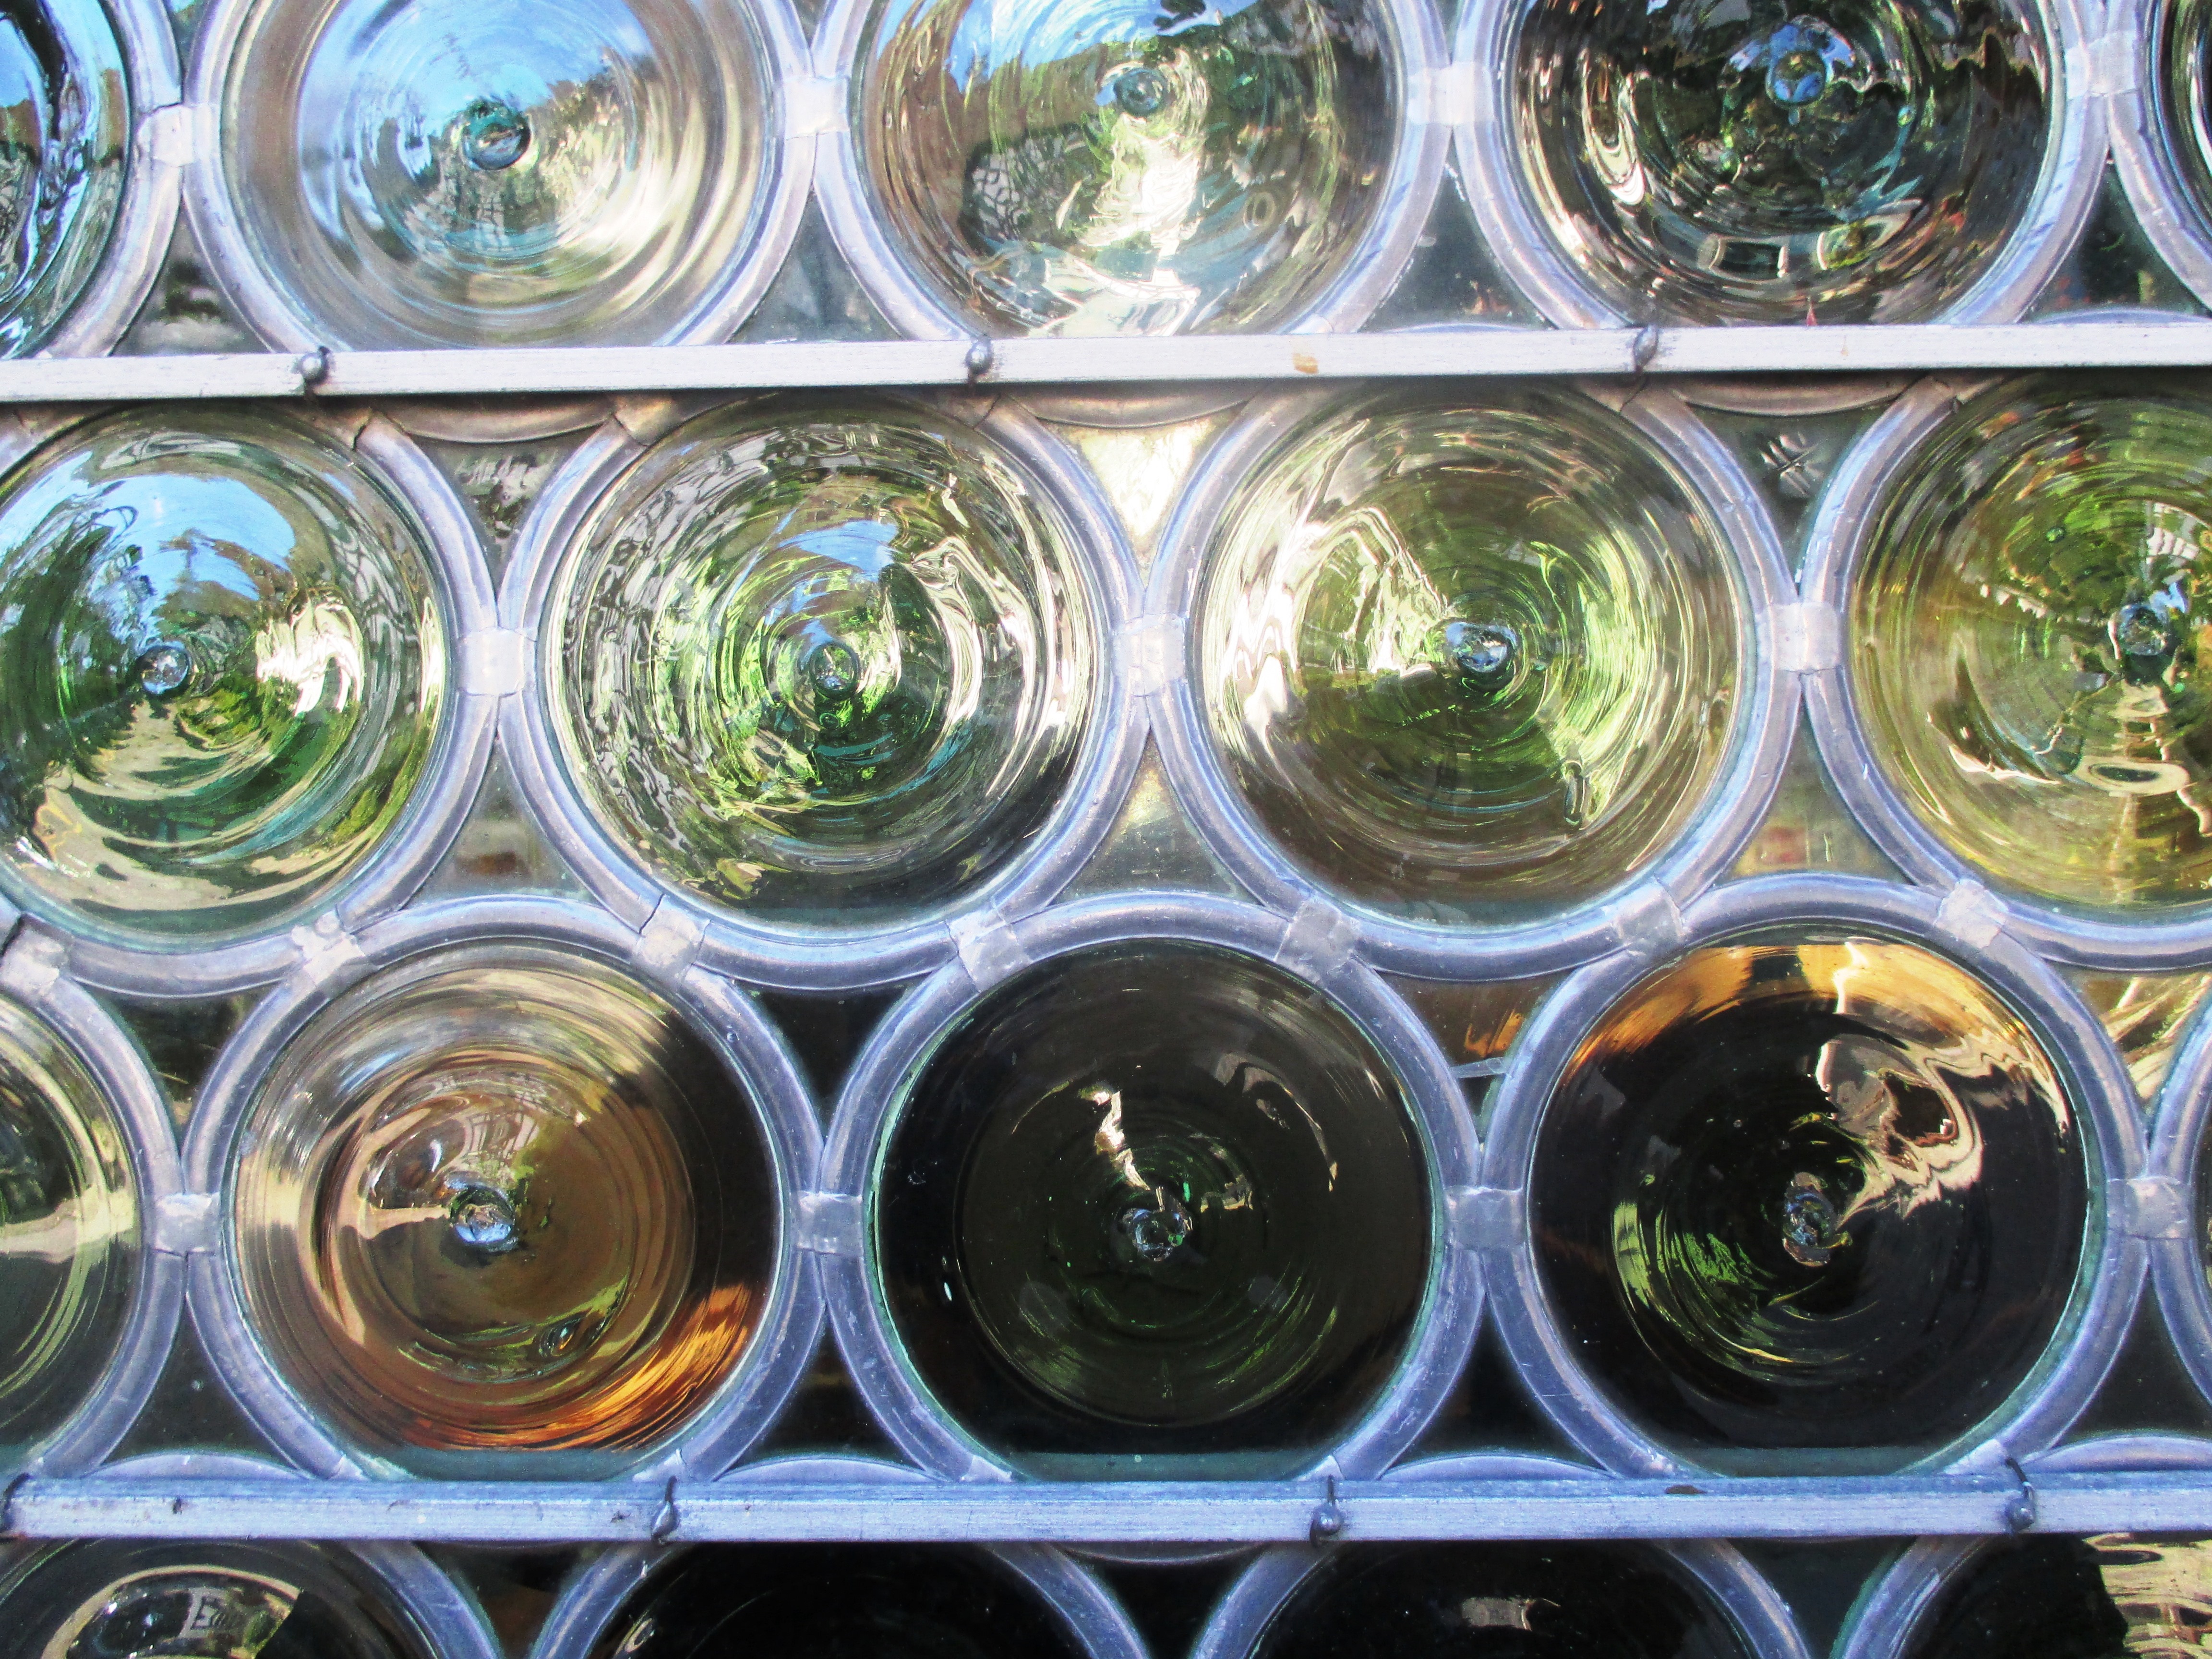
light, wheel, window, glass, spoke, colorful, circle, headlamp, bumper, lichtspiel, art, rim, mount, hubcap, glass blocks, about, automotive exterior, automotive lighting